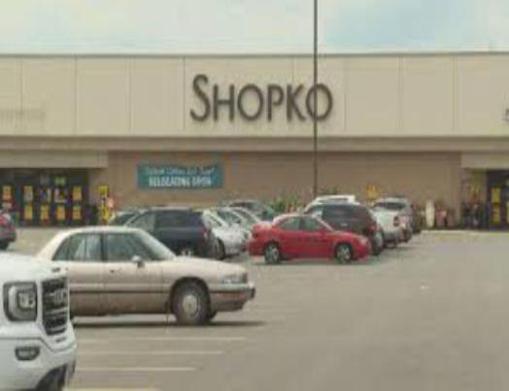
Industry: Others